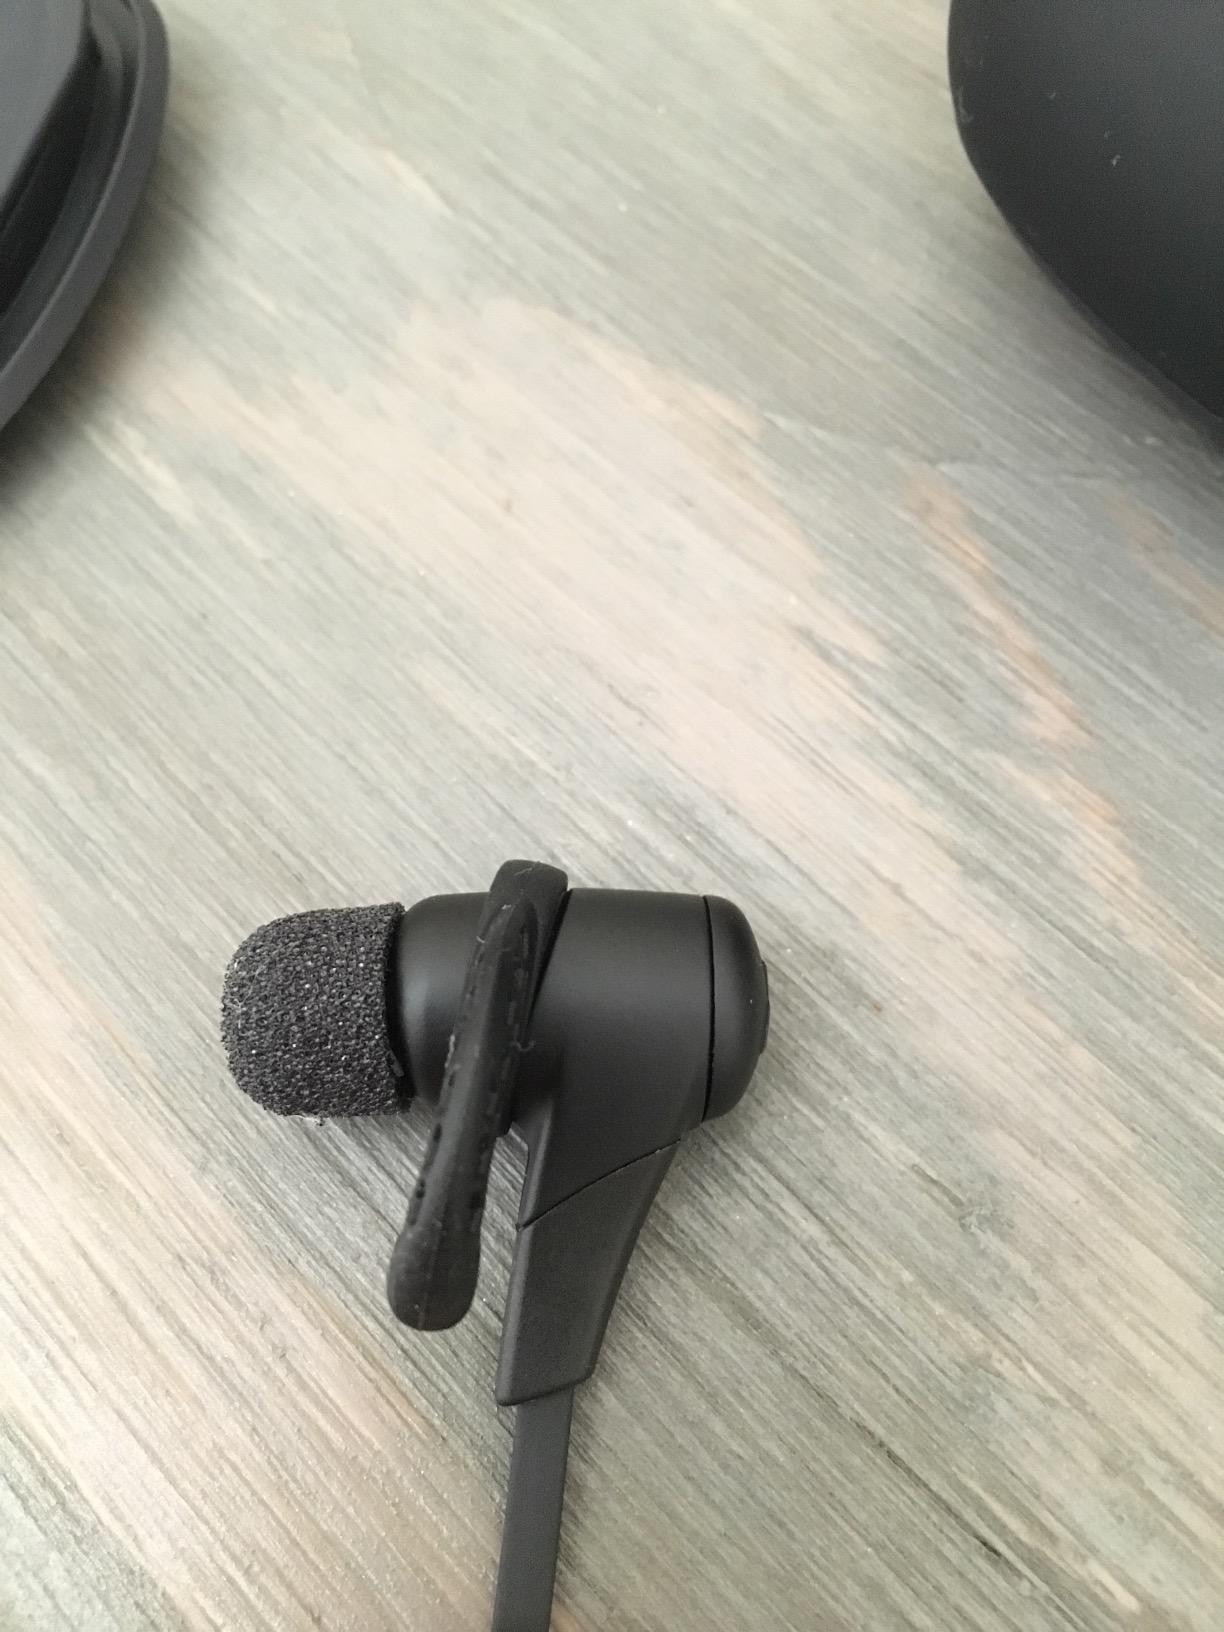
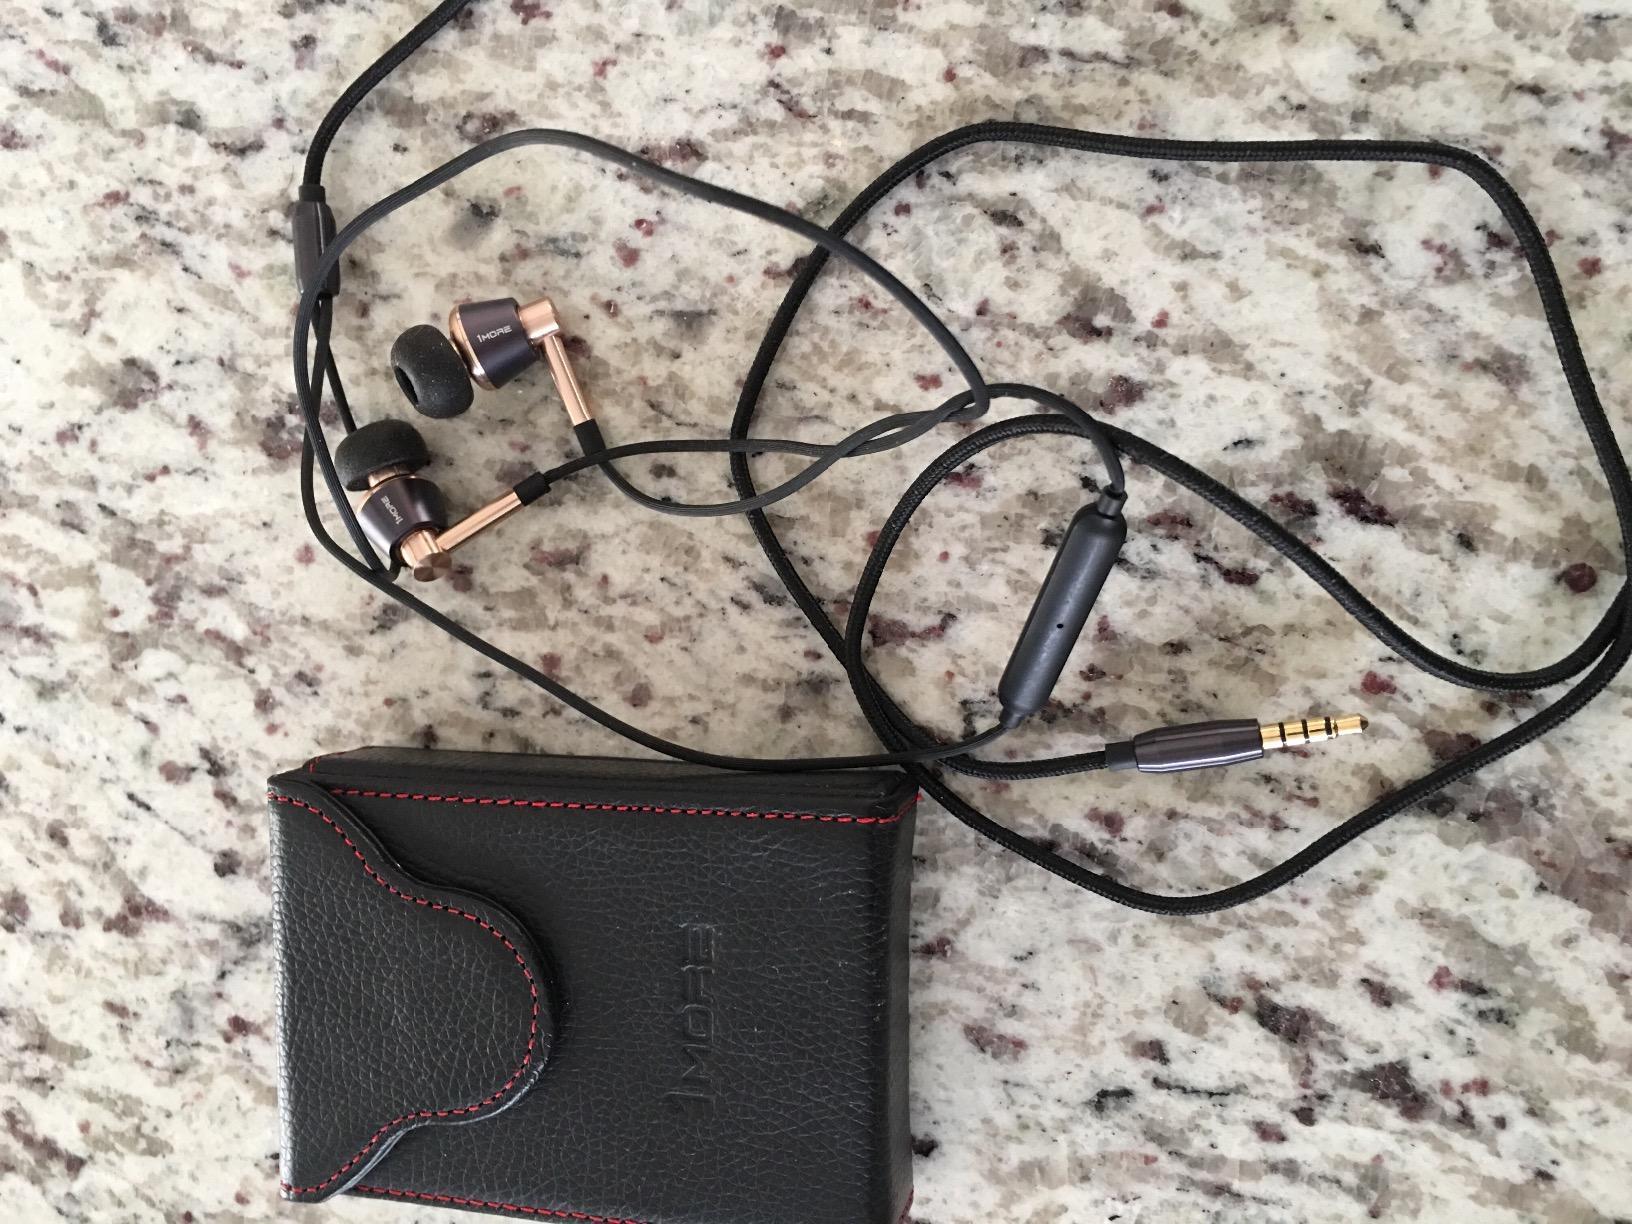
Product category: headphones
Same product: no